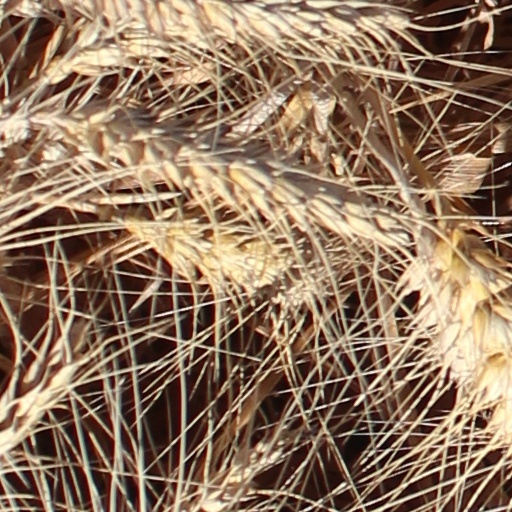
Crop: wheat